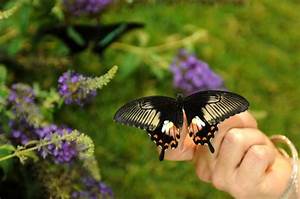
Label: butterfly